Himmelkron Abbey

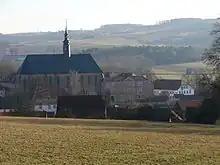
Himmelkron Abbey from the north

Himmelkron Abbey is located in Himmelkron in the district of Kulmbach in Upper Franconia, Bavaria, Germany. From the 13th to the 16th century it was a Cistercian abbey in the Archdiocese of Bamberg. It then served the Margraviate of Brandenburg-Bayreuth as a summer residence and "Jagdschloss" until the 19th century. Today it is a residential home and day care center for people with intellectual disabilities.